Giant from the Unknown

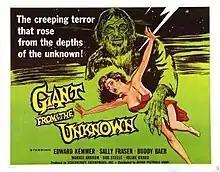
Theatrical release half-sheet display poster

Giant from the Unknown (working titles Giant from Devil's Crag and The Diablo Giant ) is a 1957 independently made American black-and-white science fiction-horror film drama, produced by Marc Frederic and Arthur A. Jacobs, directed by Richard Cunha, that stars Ed Kemmer, Sally Fraser, and Buddy Baer. The film was theatrically released by Astor Pictures in December, 1957 as a double feature with "She Demons".